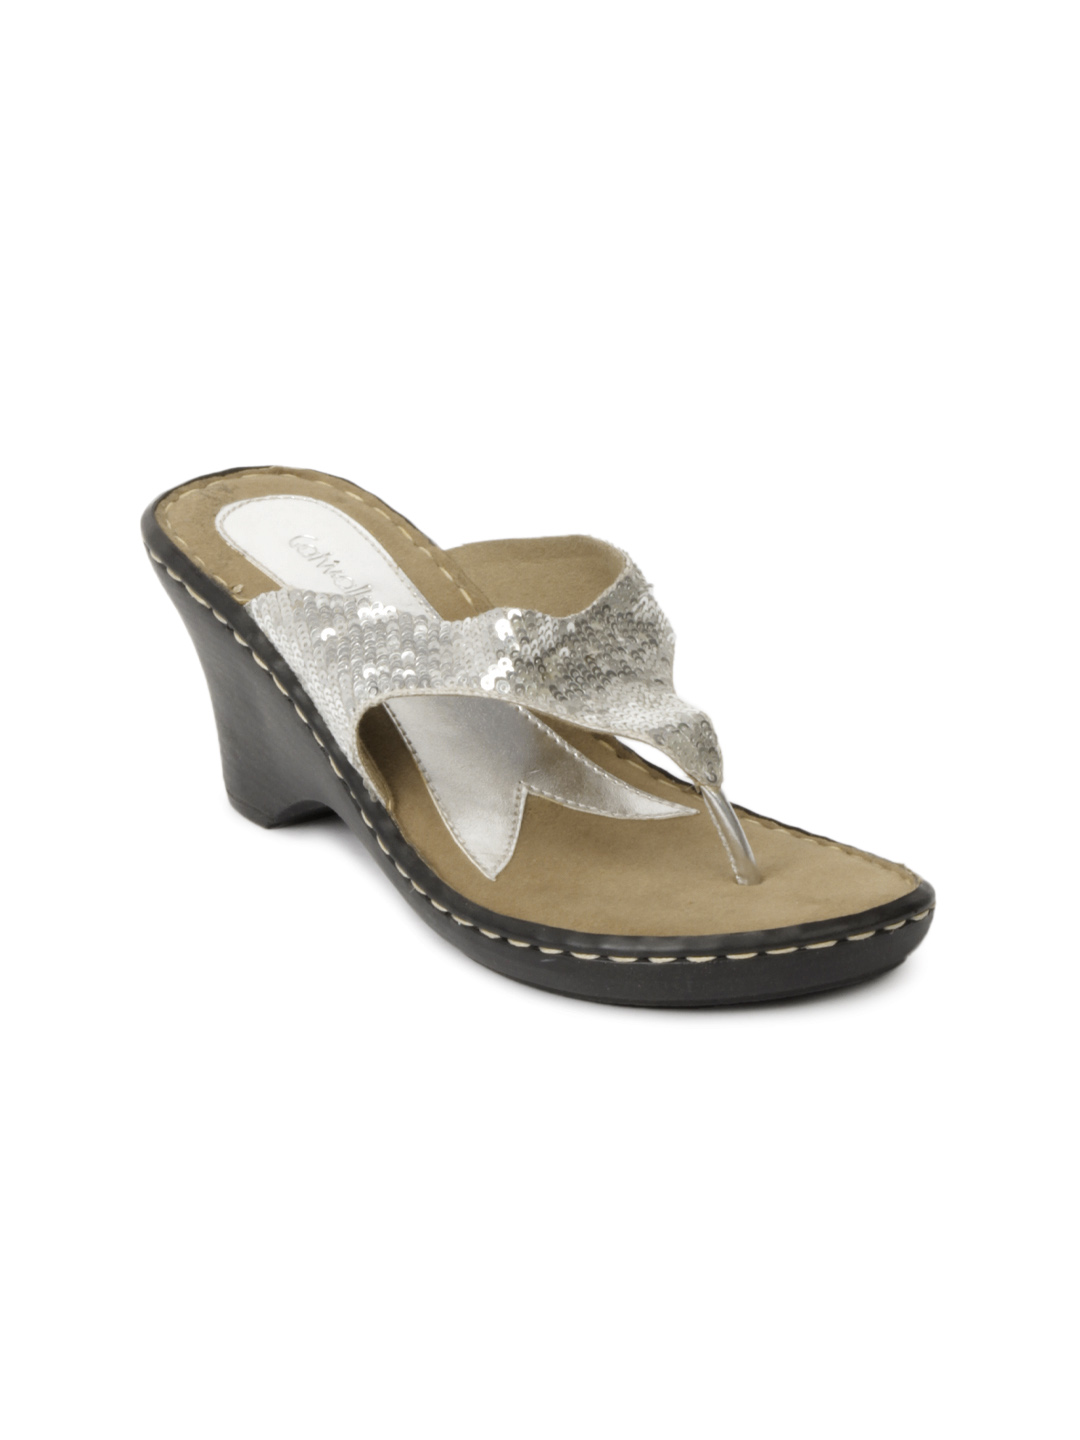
Catwalk Women Silver Heels
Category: Footwear / Shoes / Heels
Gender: Women
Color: Silver
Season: Winter 2015
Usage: Casual